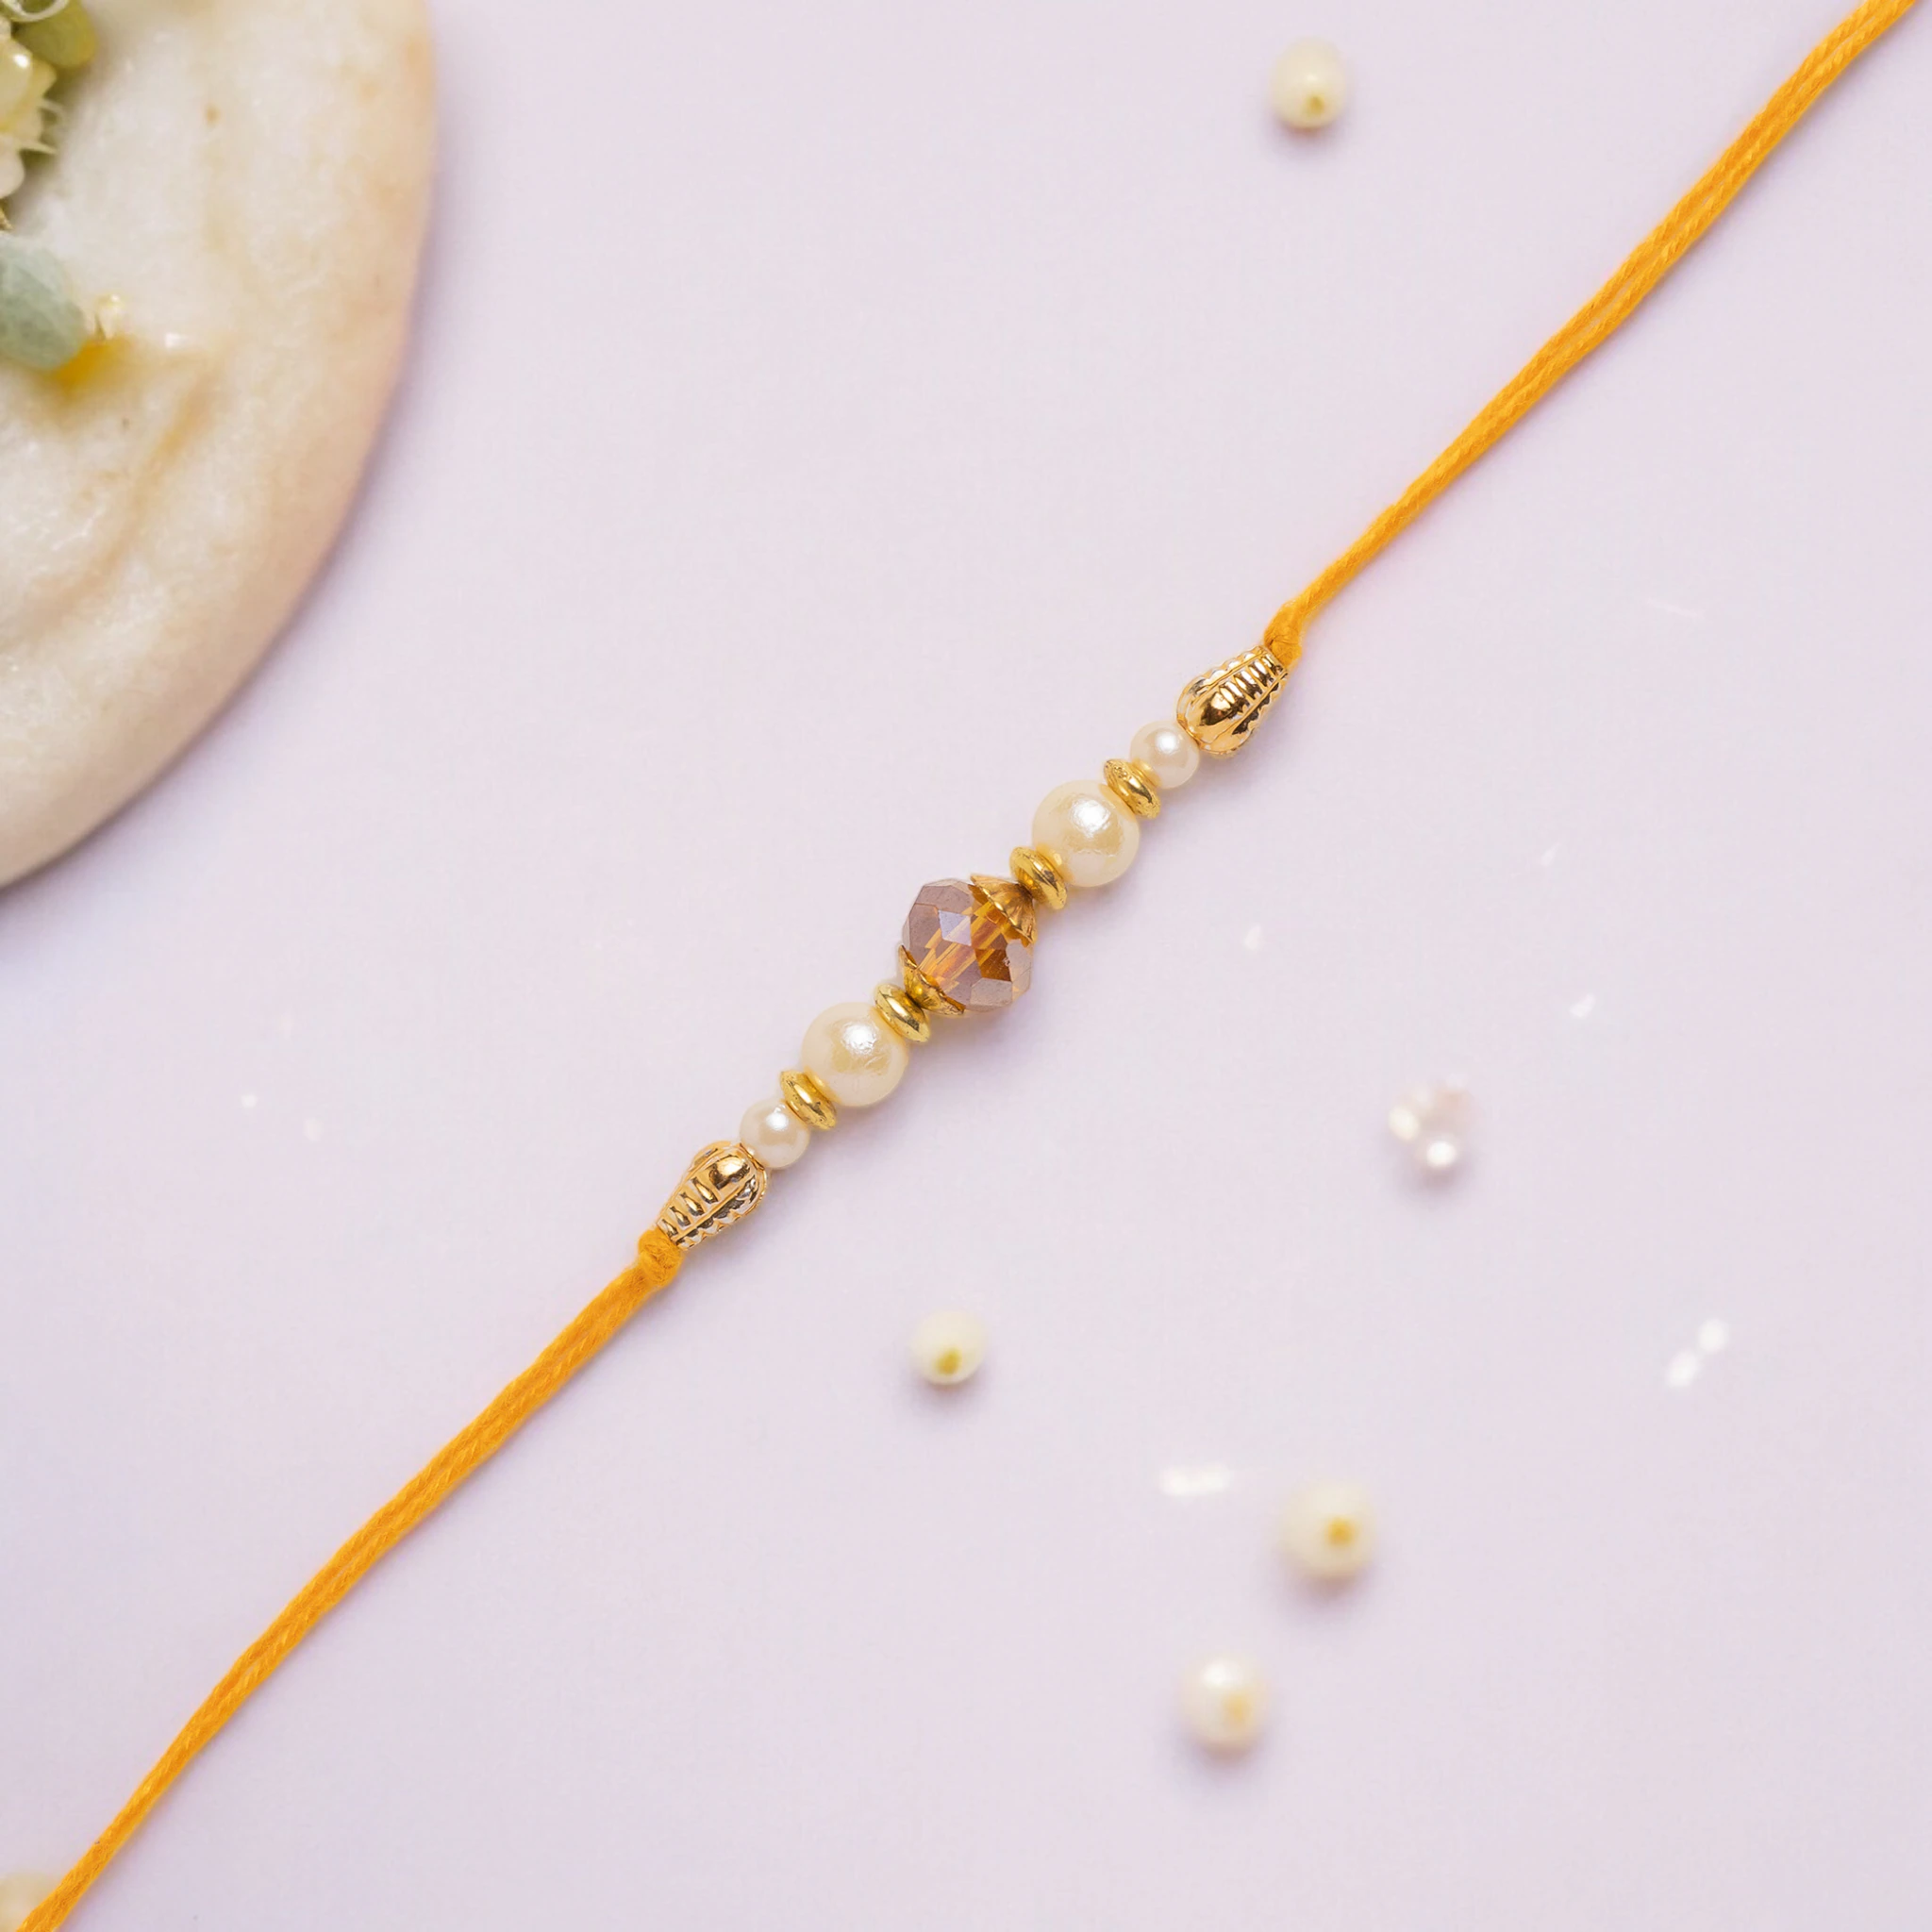
SIIMRON Classic Elegant Tradditional Diamond Moti Design for Brother with Best Wishes Premium Rakshabandhan Rakhis Pack of 06 With Free Greeting Card Gifts
Type: Rakhis
Brand: Simron
Price: Rs. 359
SIMRAN JEWELS Classic Elegant Tradditional Diamond Moti Design RAKHI UNIQUE LOOK: Our exclusive collection has lovely handcrafted Rakhi to complement the creative and unique look. MADE IN INDIA: All our products are manufactured in India and are exclusively crafted to adorn your persona. Designer rakhi - a touch of modernity into the traditional and sacred thread of rakhi. The rakhi thread is introduced for the celebration of the festival of rakhi that is also known as Raksha Bandhan. Rakhi is the festival of expressing feelings of love. Thus what can be better than expressing it to your loving brother by bringing a designer rakhi for him this year. Gift your brother this wonderful and fabulous looking rakhi this Raksha Bandhan and express your love in the most amazing way.
Features: Send Love to Your Brother via Our Store acknowledge your love for Your Brother by sending this beautiful RAKHI with a Promise that your bond with him will grow stronger with each passing moment,Vocal For Local | Made in India Handmade Rakhis - High Quality Material Used. The designer patterns in the aesthetic style with shimmering glimpse highlights the true beauty of this traditional thread,Special Rakhi For The very special occasion to celebrate the undying bond of love between a brother and a sister
Included: 6N Rakhi 1N Kumkum & Chawal,1N Rakhi Card